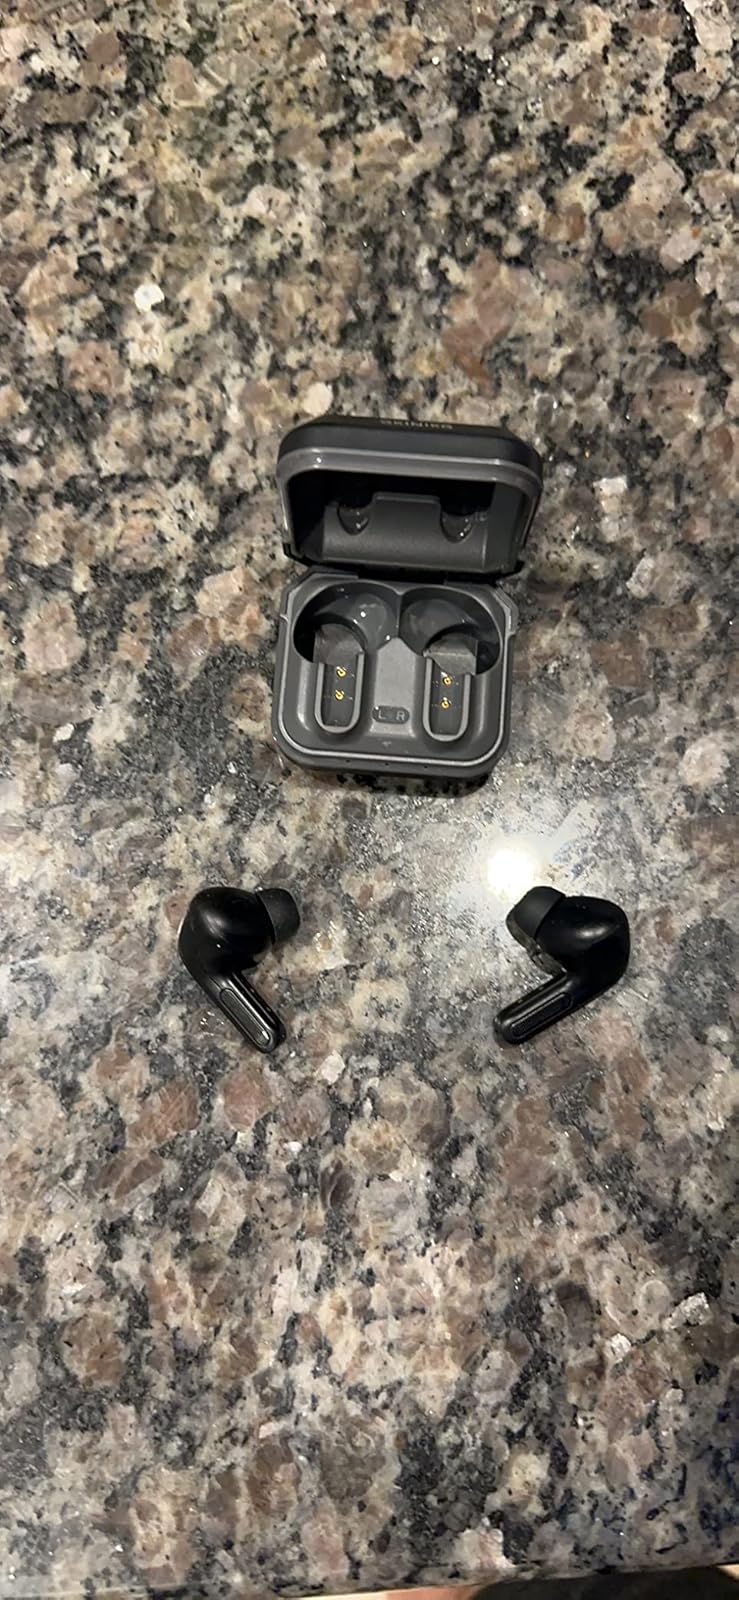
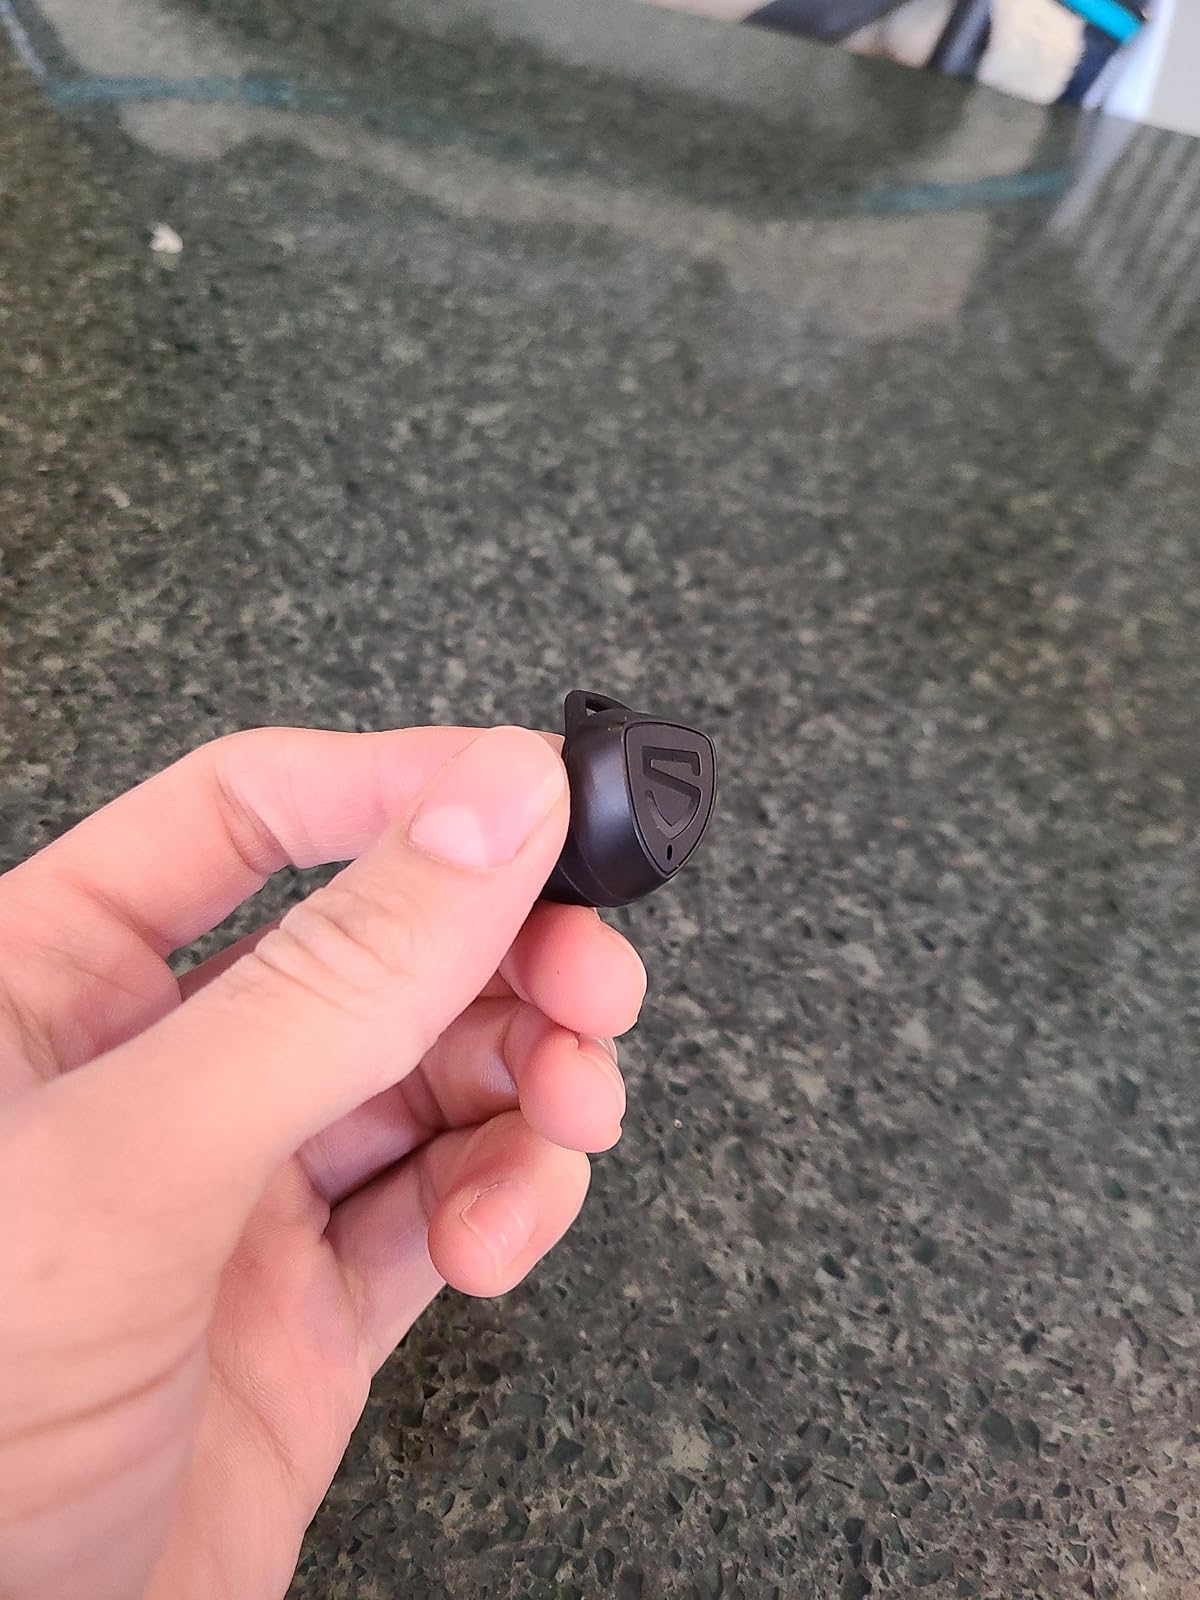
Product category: earbuds
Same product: no